Quadrant (motorcycles)

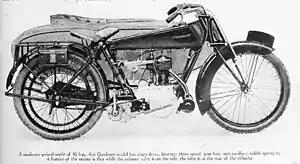
1921 565cc Quadrant Combination

There were further company changes and by December 1921 adverts for the Quadrant motorcycle listed the company name as March, Newark and Co Ltd, Quadrant Works, Birmingham. In 1922 Quadrant's London agent Clifford Wilson entered the International Six Days trial on his 654cc Quadrant, he got a gold medal, and best in class. Introduced in 1922 was a side valve 490cc single (bore 70mm, stroke 100mm), earlier models having a side exhaust, and rear inlet valve. In 1924 two models were offered, the 490 cc side-valve and a hefty 624 cc side-valve with bore and stroke of 85x110. The Quadrant range included outdated side-valve motorcycles, updated in 1927 with the launch of a 490 cc overhead-valve model, but it did not sell well and the company was wound up in 1928.